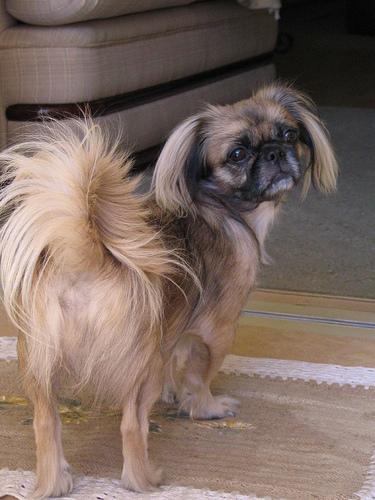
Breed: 480-n000125-Pekinese